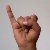
The image shows a hand gesture representing the letter 'I' in Indian Sign Language.